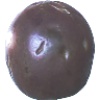
Label: passion_fruit